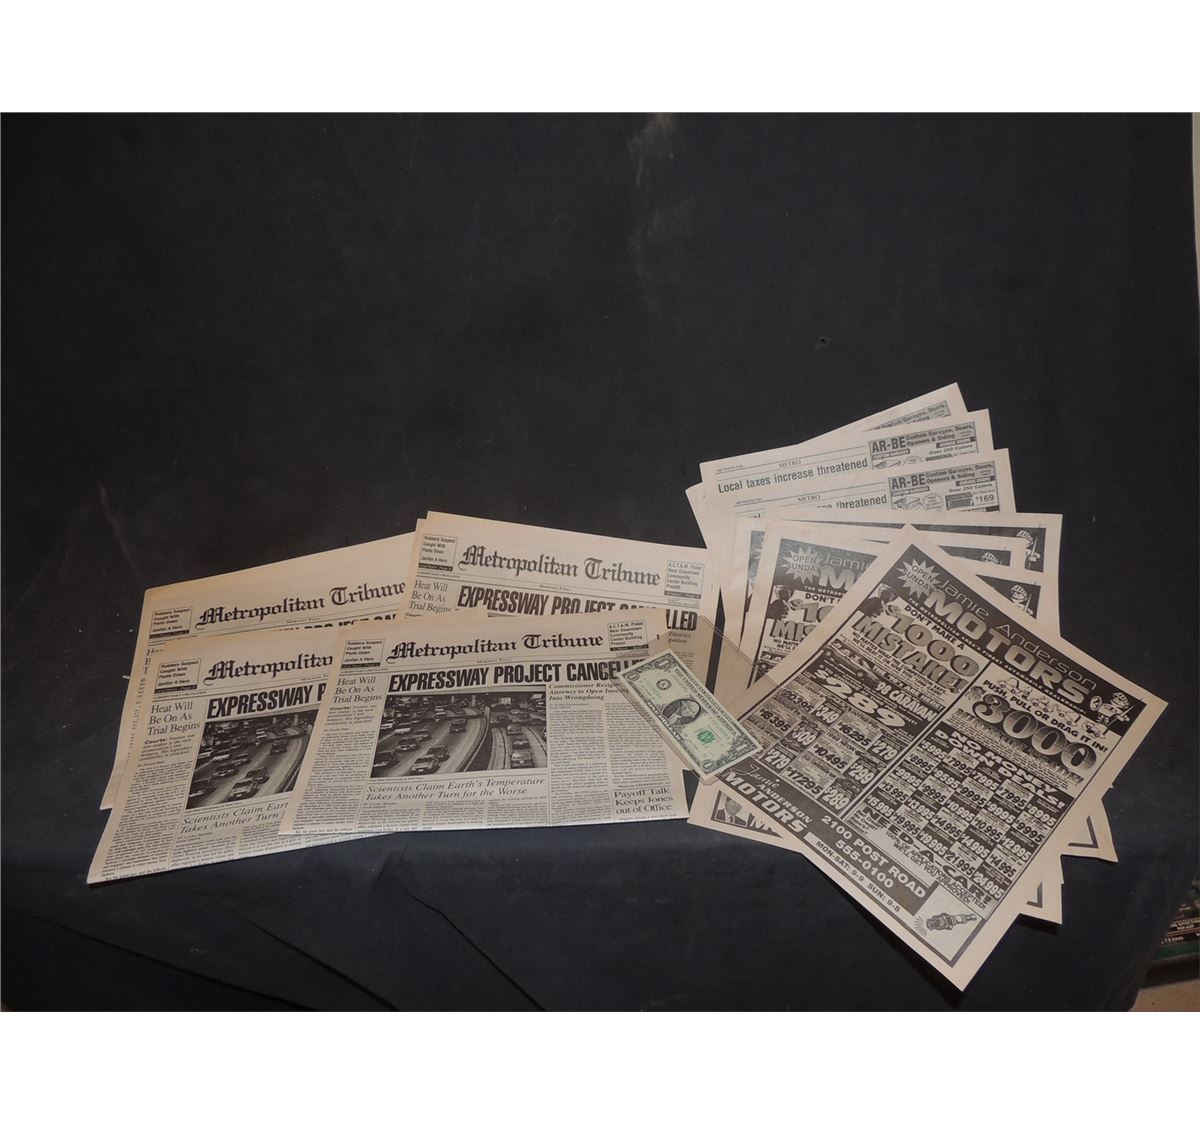
Waste category: paper